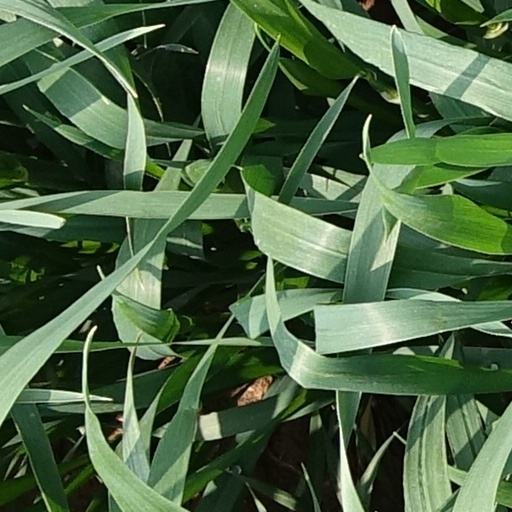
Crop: wheat